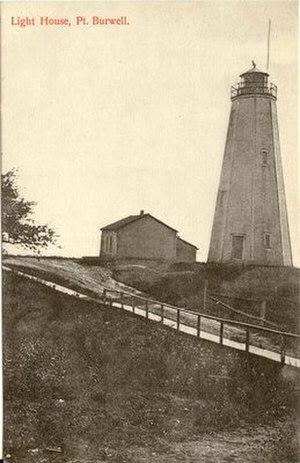
Cet article recense les lieux patrimoniaux de la comté d'Elgin inscrits au répertoire des lieux patrimoniaux du Canada, qu'ils soient de niveau provincial, fédéral ou municipal.